Mario Chella

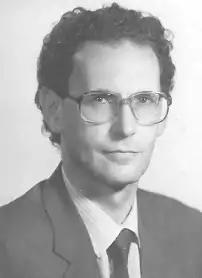
Chella in the 1980s

Mario Chella (16 March 1934 – 13 July 2022) was an Italian politician. He served as a member of the Chamber of Deputies of Italy from 1983 to 1992. Chella died in July 2022, at the age of 88.